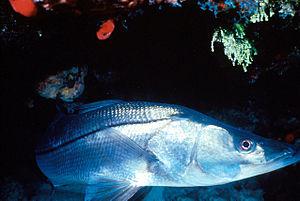
Centropomus undecimalis, communément nommé Brochet de mer ou Crossie blanc, est une espèce de poissons marins de la famille des Centropomidae.